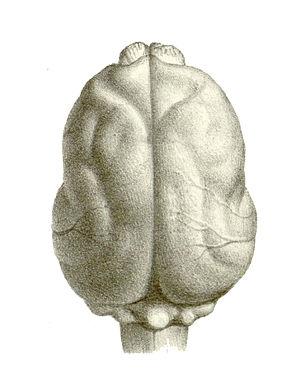
Le Kinkajou est une espèce de mammifères arboricoles et nocturnes de la forêt humide des Guyanes, de l'Amazonie, des Andes et de l'Amérique centrale.